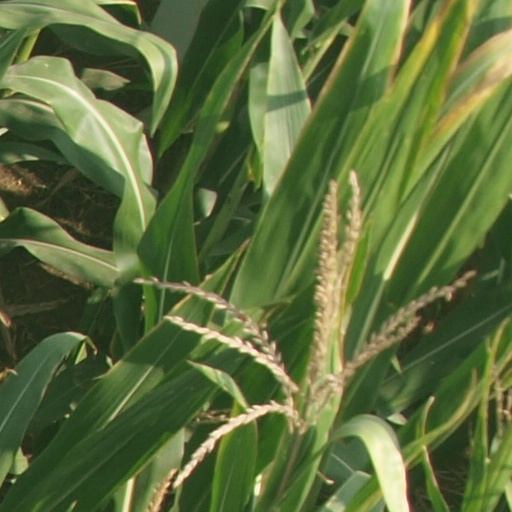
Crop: maize; corn